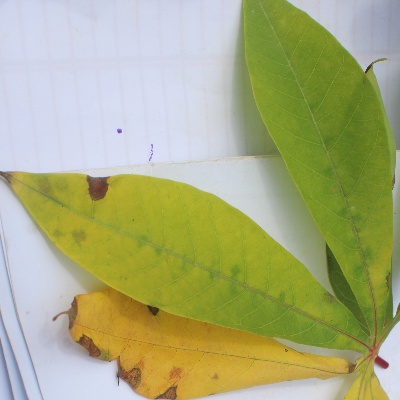
Crop: Cassava
Condition: brown spot